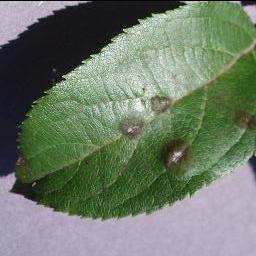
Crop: apple
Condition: scab